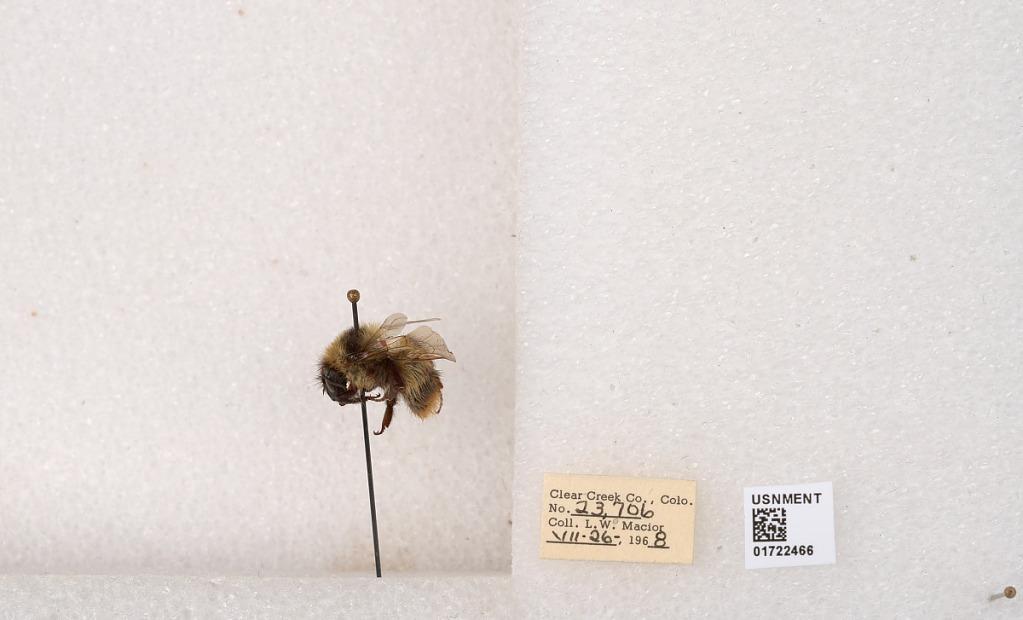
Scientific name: Bombus kirbyellus
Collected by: L. Macior
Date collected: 1968-7-26
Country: United States
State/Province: Colorado
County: Clear Creek
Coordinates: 39.6891, -105.644